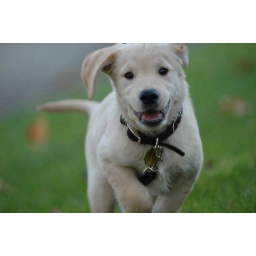
Lab/Golden cross Guide Dog puppy Kylie, 8 weeks old. Photo by Sheila Sobchik. Submitted by Patti Heimann.